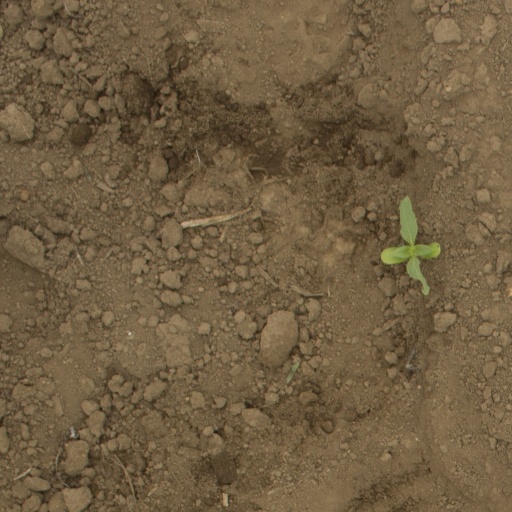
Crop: Jerusalem artichoke